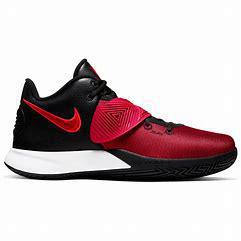
Brand: Nike
Model: Kyrie Flytrap 5